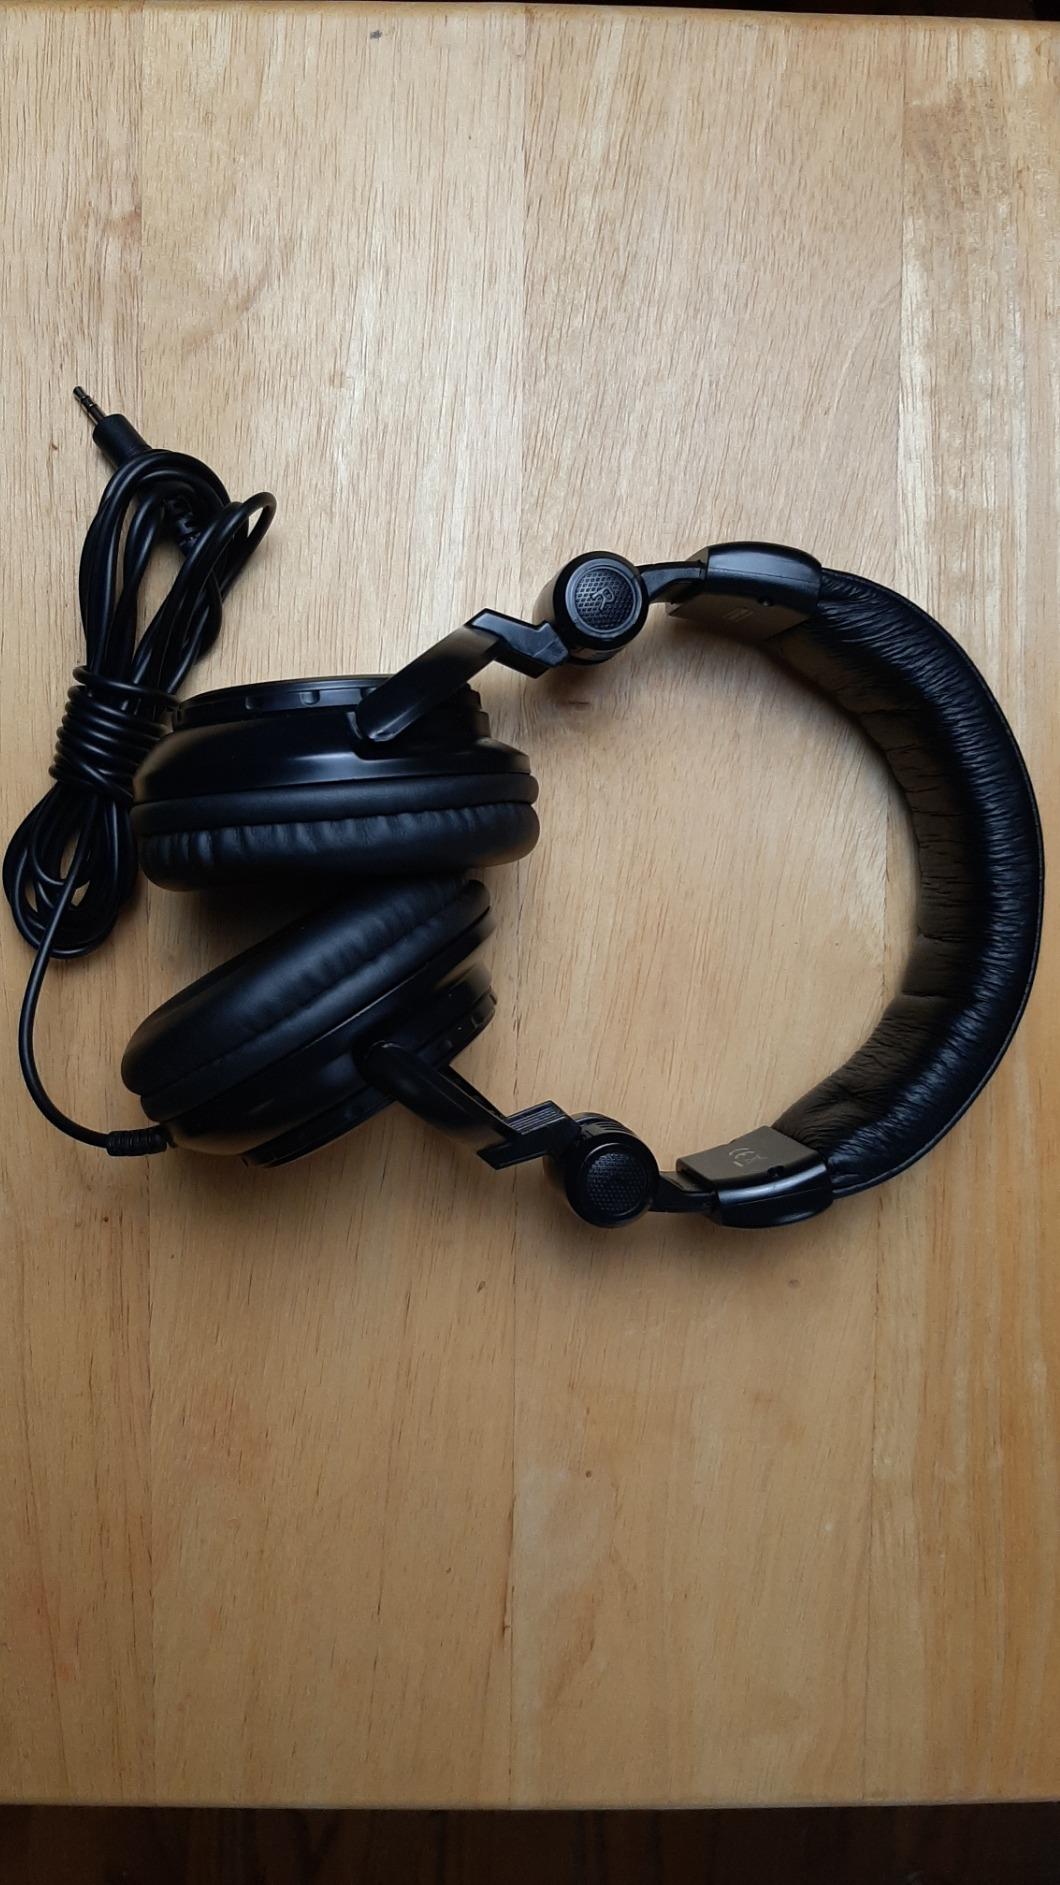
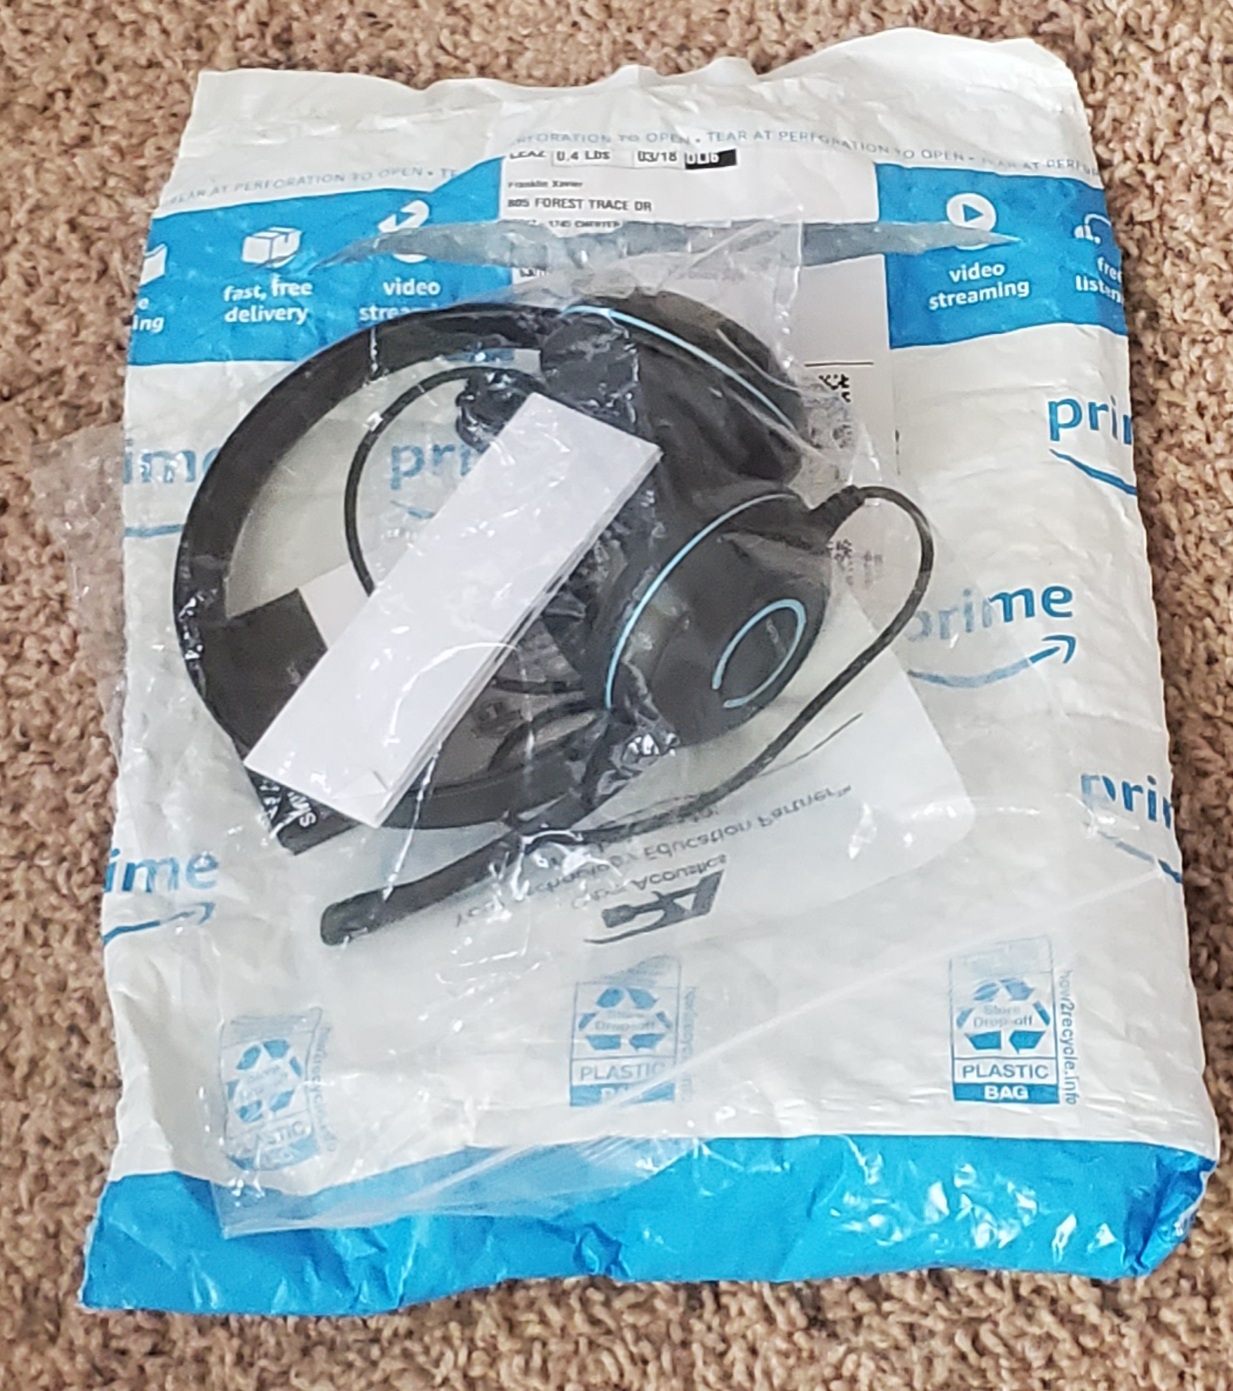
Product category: headphones
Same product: no